Dan Desdunes

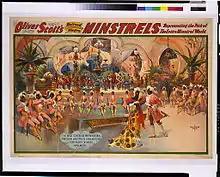
Oliver Scott's Refined Negro Minstrels representing the pick of the entire minstrel world.

In autumn 1898, cornetist Harry Prampin replaced Lowery as the head of the band, and Prampin's wife, Laura, joined as a trap drummer. Also, Desdunes occasionally played second trombone in the band under Prampin, while his orchestra's repertoire included overtures from the operas "Raymond" and "Lucrezia Borgia". Other significant musicians joined the band over the following few years, including cornetist Frank Clermont, M. F. Watts and Cecil Smith Watts.